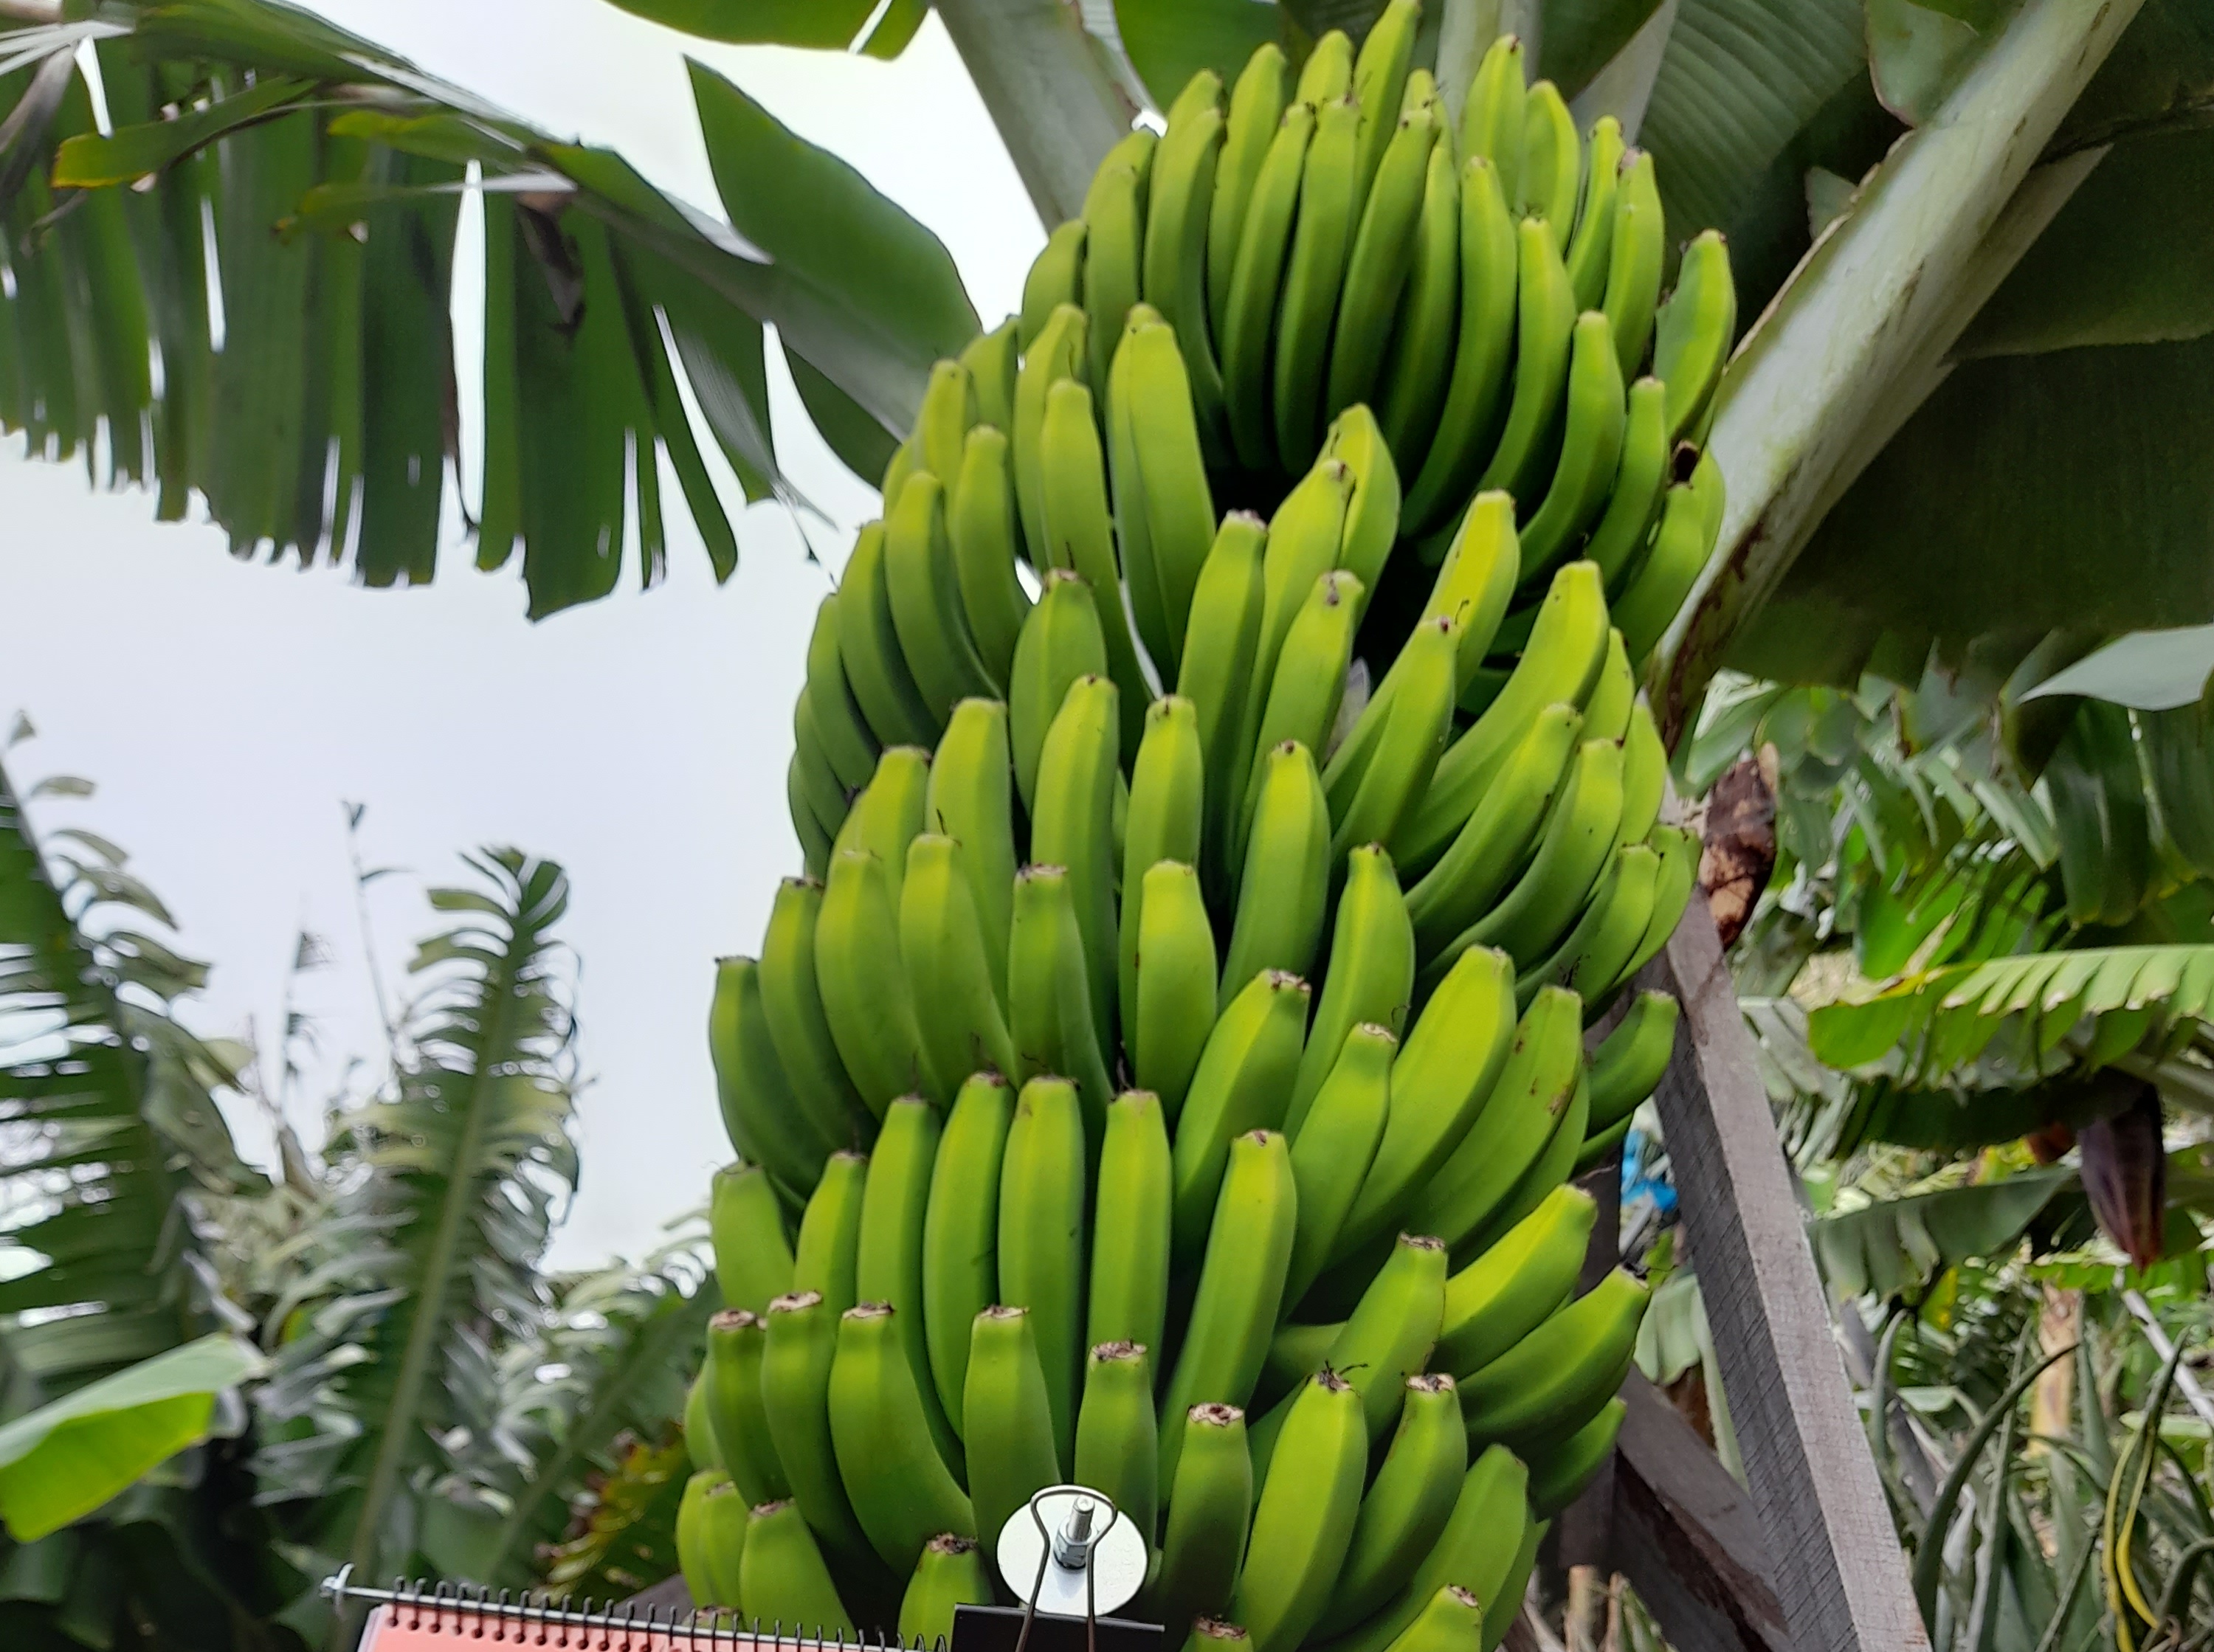
Label: Keep